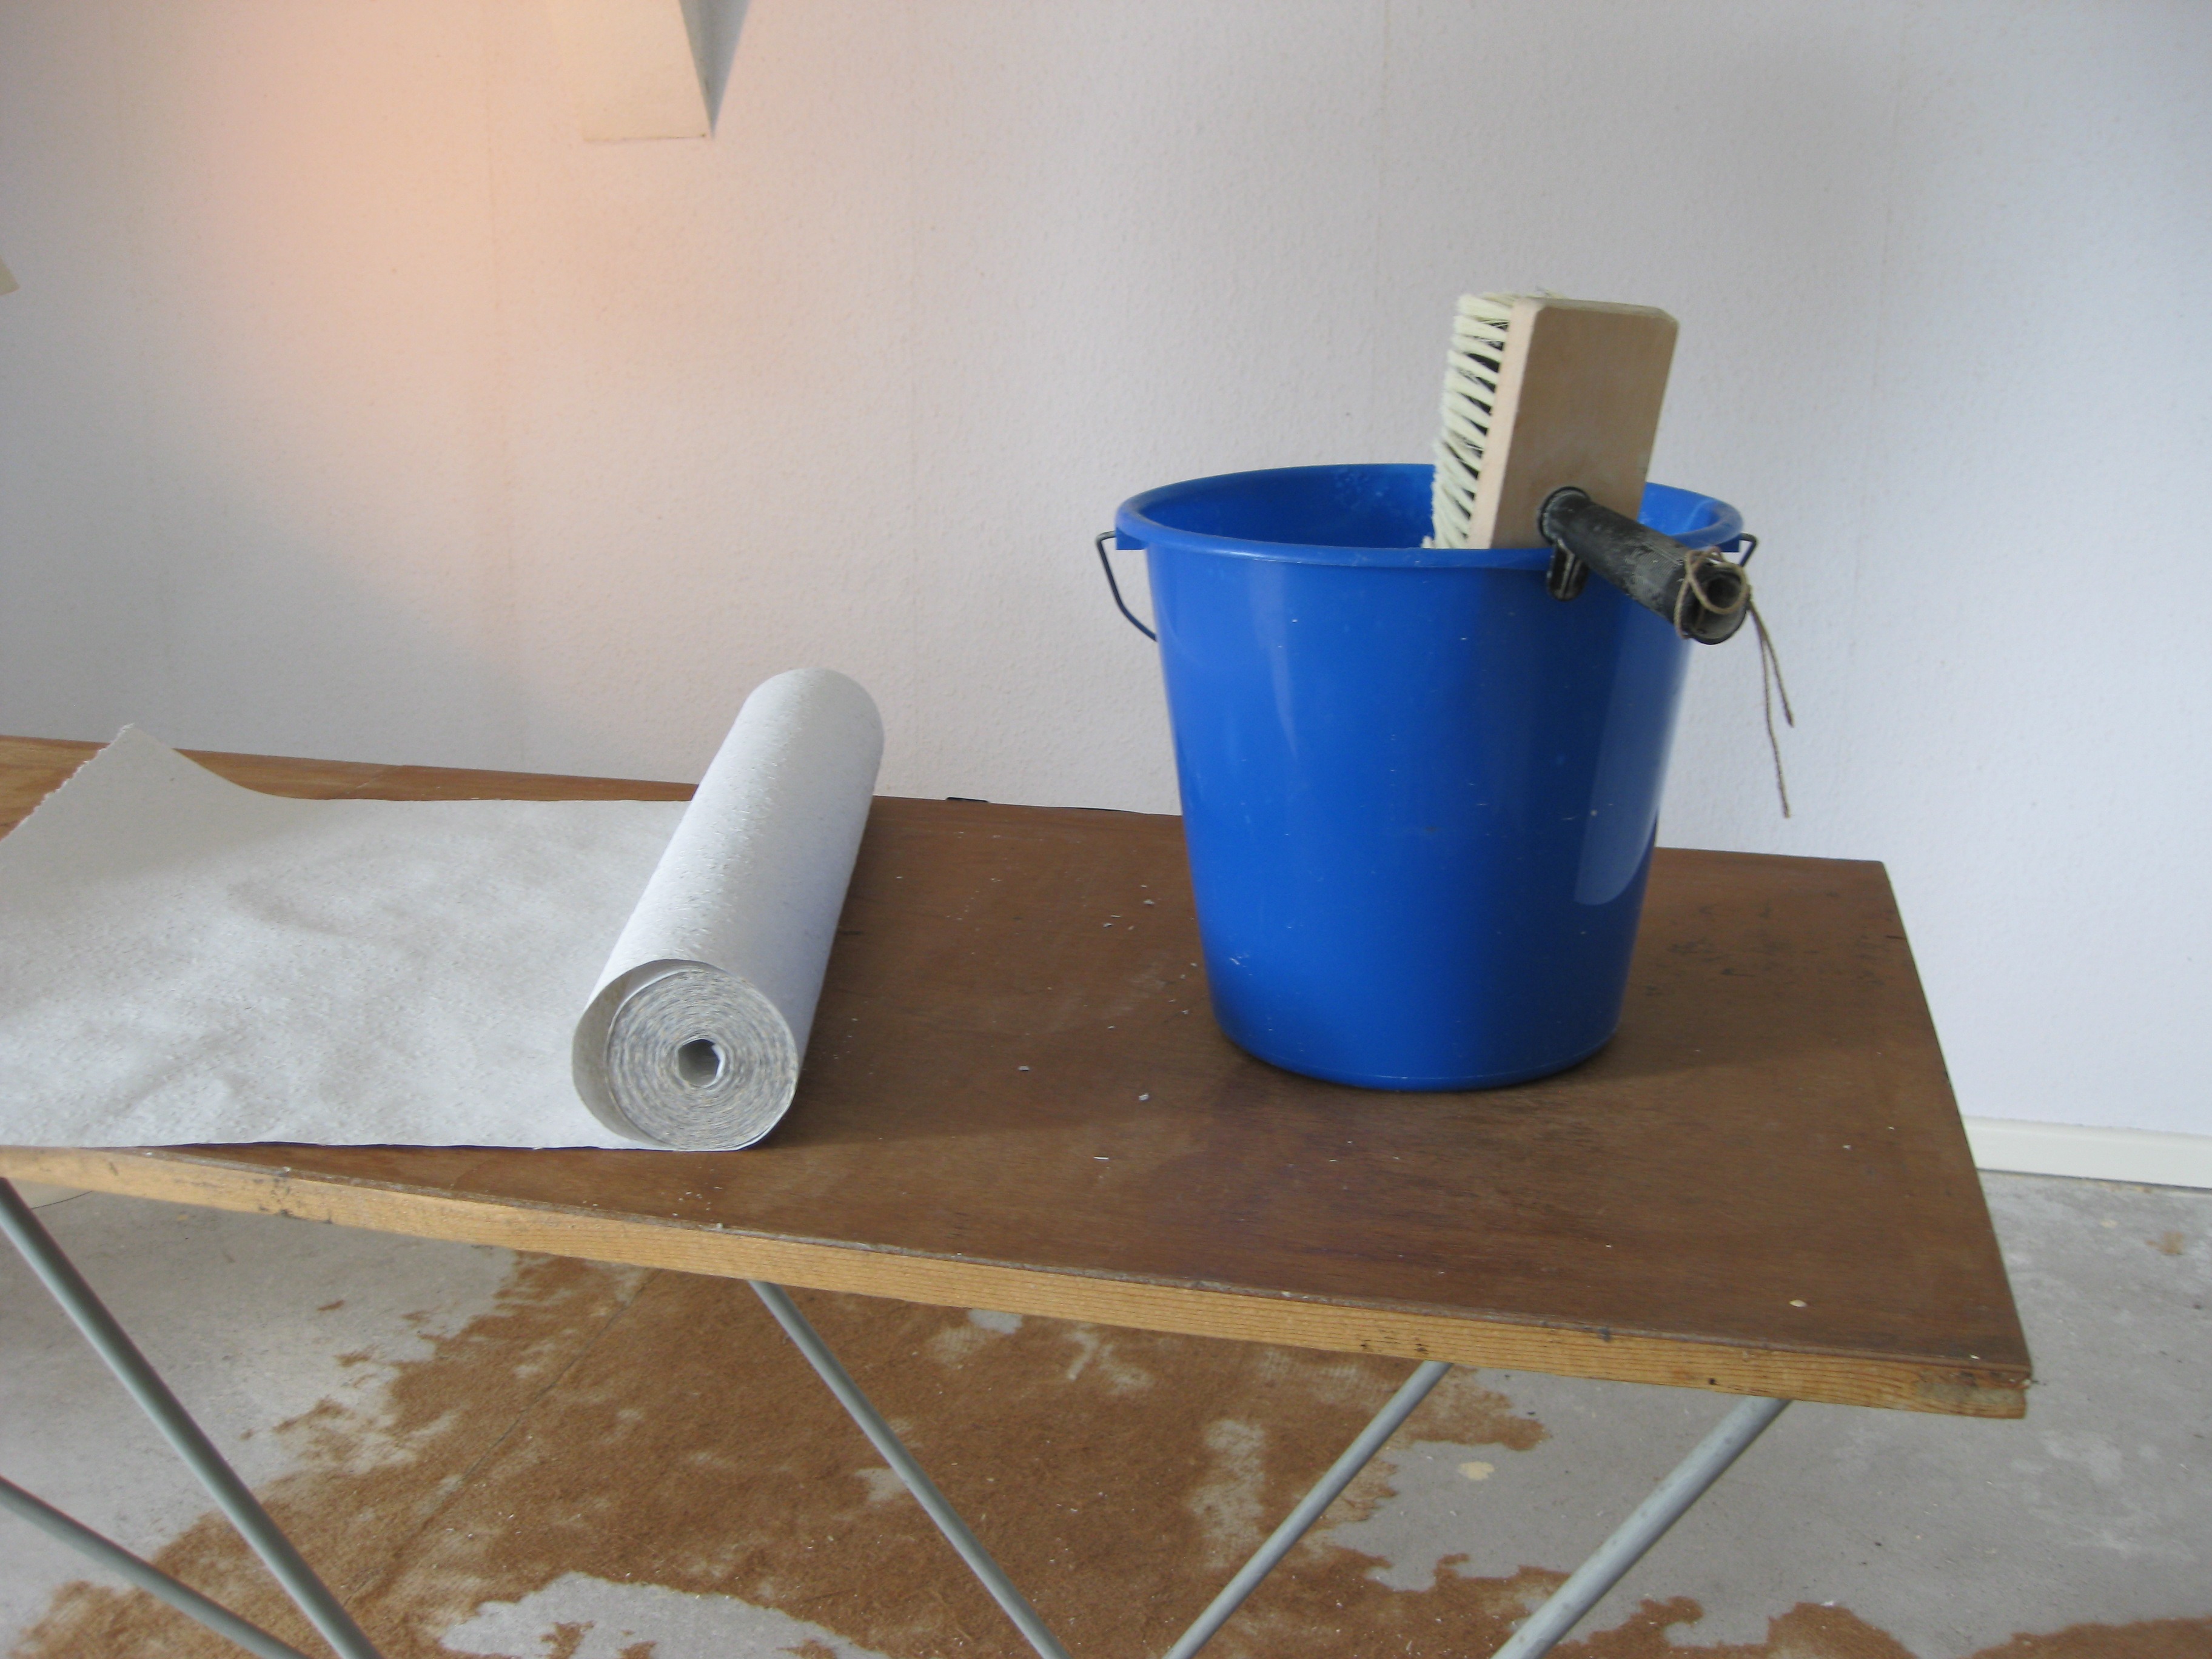
floor, ceramic, toilet, product, wallpaper, paste, flooring, man made object, plumbing fixture